Montserrat Caballé

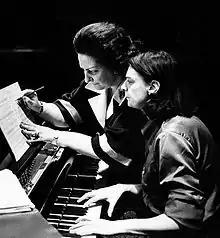
Caballé with her pianist Nina Walker in 1975

In 1974, Caballé appeared in the title role of Verdi's "Aida" at the Liceu in January, in Verdi's "I vespri siciliani" at the Met in March, and in "Parisina d'Este" at Carnegie Hall, also in March. She appeared as Norma at the Bolshoi Theatre in Moscow and in "Adriana Lecouvreur" at La Scala in April. She was filmed as Norma in Orange in July by Pierre Jourdan. She recorded "Aida" with Riccardo Muti in July and made a recording of duets with Giuseppe Di Stefano in August. In September 1974, she underwent major surgery to remove a large benign mass from her abdomen. She recovered and was performing again onstage by early 1975. In 1976 Caballé appeared at the Met once again as Norma and sang her first Aida in that house, alongside Robert Nagy as Radamès and Marilyn Horne as Amneris. She appeared in the title role of "Ariadne auf Naxos" by Richard Strauss and sang Mimì in Puccini's "La bohème" with Luciano Pavarotti as Rodolfo.